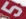
Number: 5